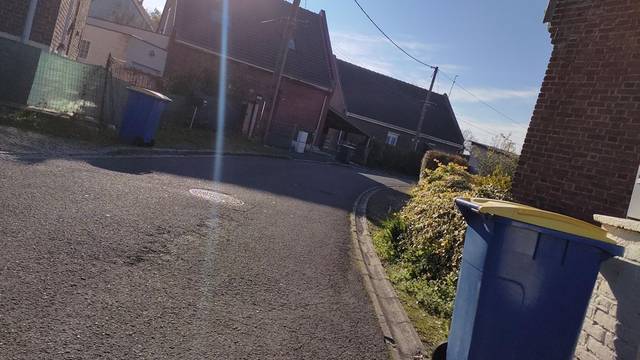
Region: France
Coordinates: 50.279, 2.776